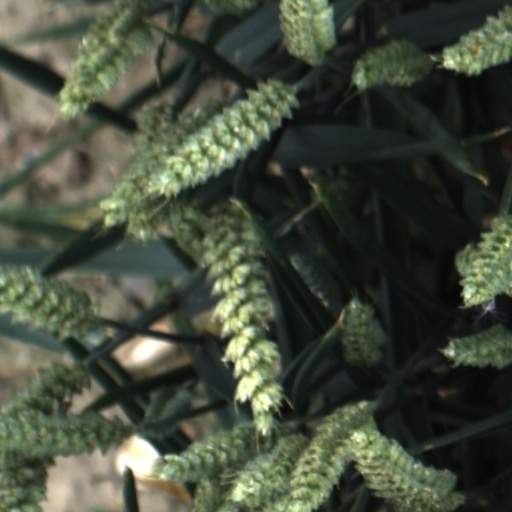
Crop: wheat